Csaba Böjte

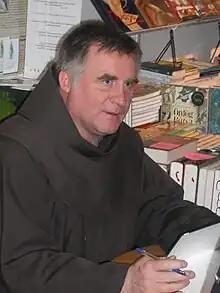
Csaba Böjte in 2010

Csaba Böjte (born 24 January 1959) is an ethnic Hungarian Franciscan friar, author, humanitarian, and director and founder of the Saint Francis Foundation of Deva, Romania. His foundation works to rescue homeless orphans in Transylvania.